Kaboom! (video game)

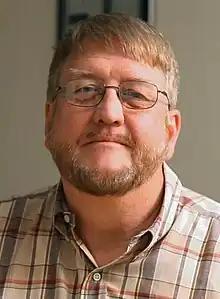
David Crane (pictured in 2013) created code for the design of the Mad Bomber.

Larry Kaplan designed "Kaboom!" for Activision. Kaplan, Alan Miller and David Crane had all previously worked at Atari, Inc. They believed Atari undervalued its programmers, leading Crane and Miller to leave Atari in August 1979 to create Activision. Kaplan followed soon after. Prior to "Kaboom!" release, Kaplan developed "Bridge" for the Atari 2600, a game based on contract bridge, which was released in December 1980.